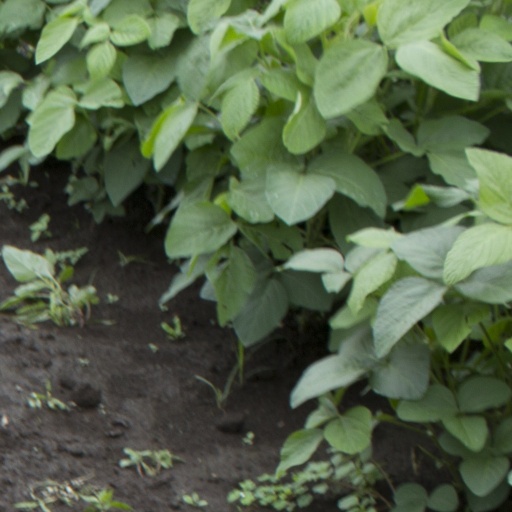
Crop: soybean